Thomas Georg Driendl

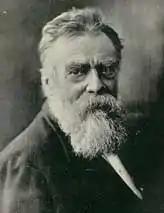
Thomas Georg Driendl (date unknown)

Thomas Georg Driendl (2 April 1849, Munich - February 1916, Niterói) was a German-born Brazilian painter, architect, and art restorer. He specialized in landscapes, portraits and religious themes.